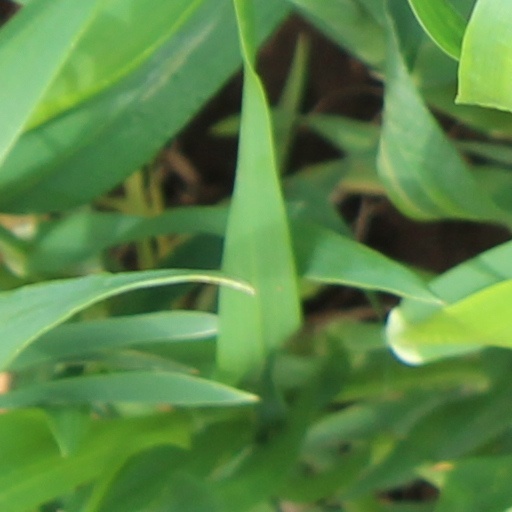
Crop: wheat